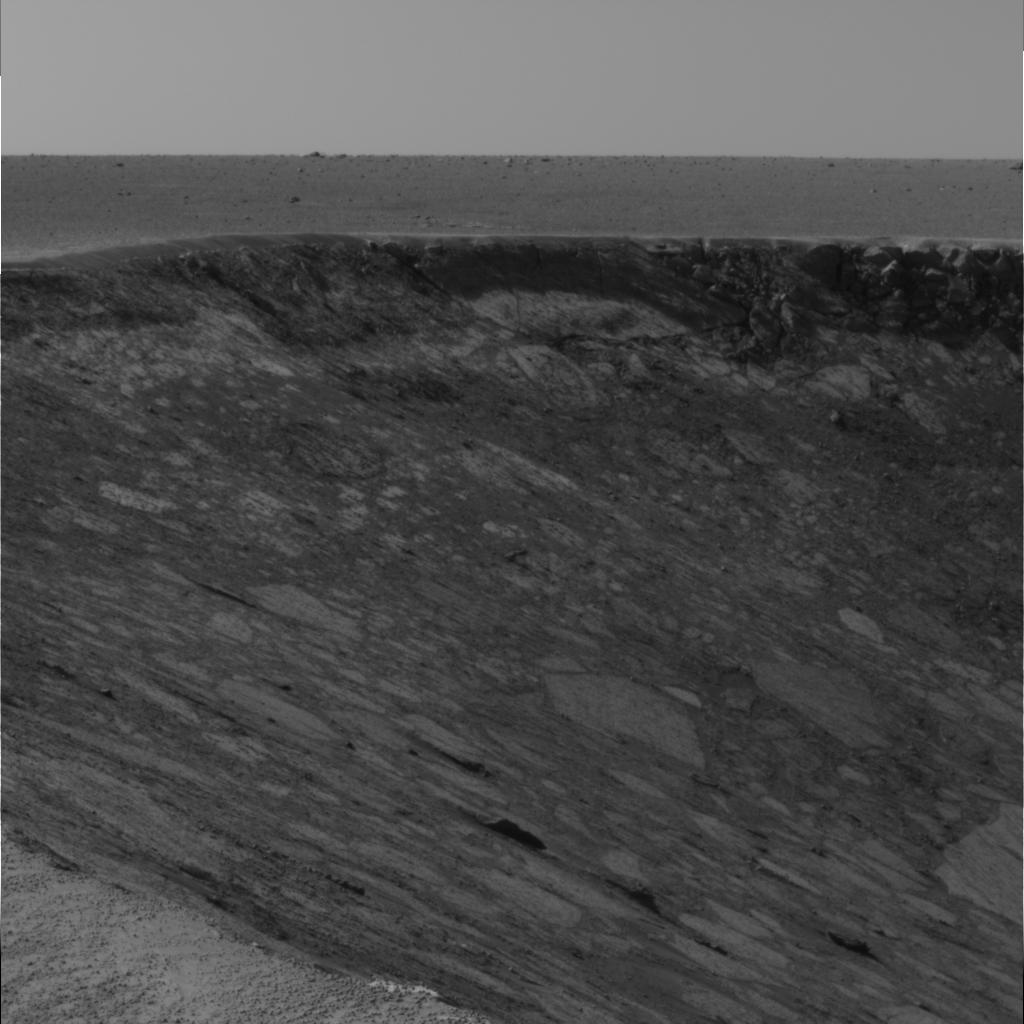
Surface features visible: Rock Outcrops, Soil, Distant Vista